Sonargaon

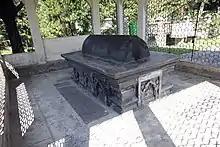
Tomb of Sultan Ghiyasuddin Azam Shah

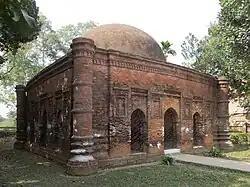
Goaldi Mosque, built during the reign of Sultan Alauddin Hussain Shah

The three city-states of Bengal were unified into an independent sultanate. There was a decisive break from the authority of Delhi. Sonargaon became one of the major townships in the eastern part of the Indian subcontinent. It was a strategically important river port with proximity to the Brahmaputra Valley and the Bay of Bengal. The third Bengali Sultan Ghiyasuddin Azam Shah established a royal court in Sonargaon. The township flourished as a center for writers, jurists and lawyers. The vast amount of Persian prose and poetry produced in Sonargaon during this period has been described as the "golden age of Persian literature" in Bengal. The Sultan invited the Persian poet Hafez to the Bengali court in Sonargaon. The institutions founded by Abu Tawwama were maintained by his successors, including the Sufi preachers Saiyid Ibrahim Danishmand, Saiyid Arif Billah Muhammad Kamel, Saiyid Muhammad Yusuf and others.